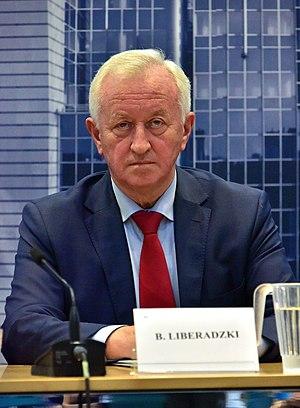
Boguslaw Marian Liberadzki est un homme politique polonais, membre de l'Alliance de la gauche démocratique.